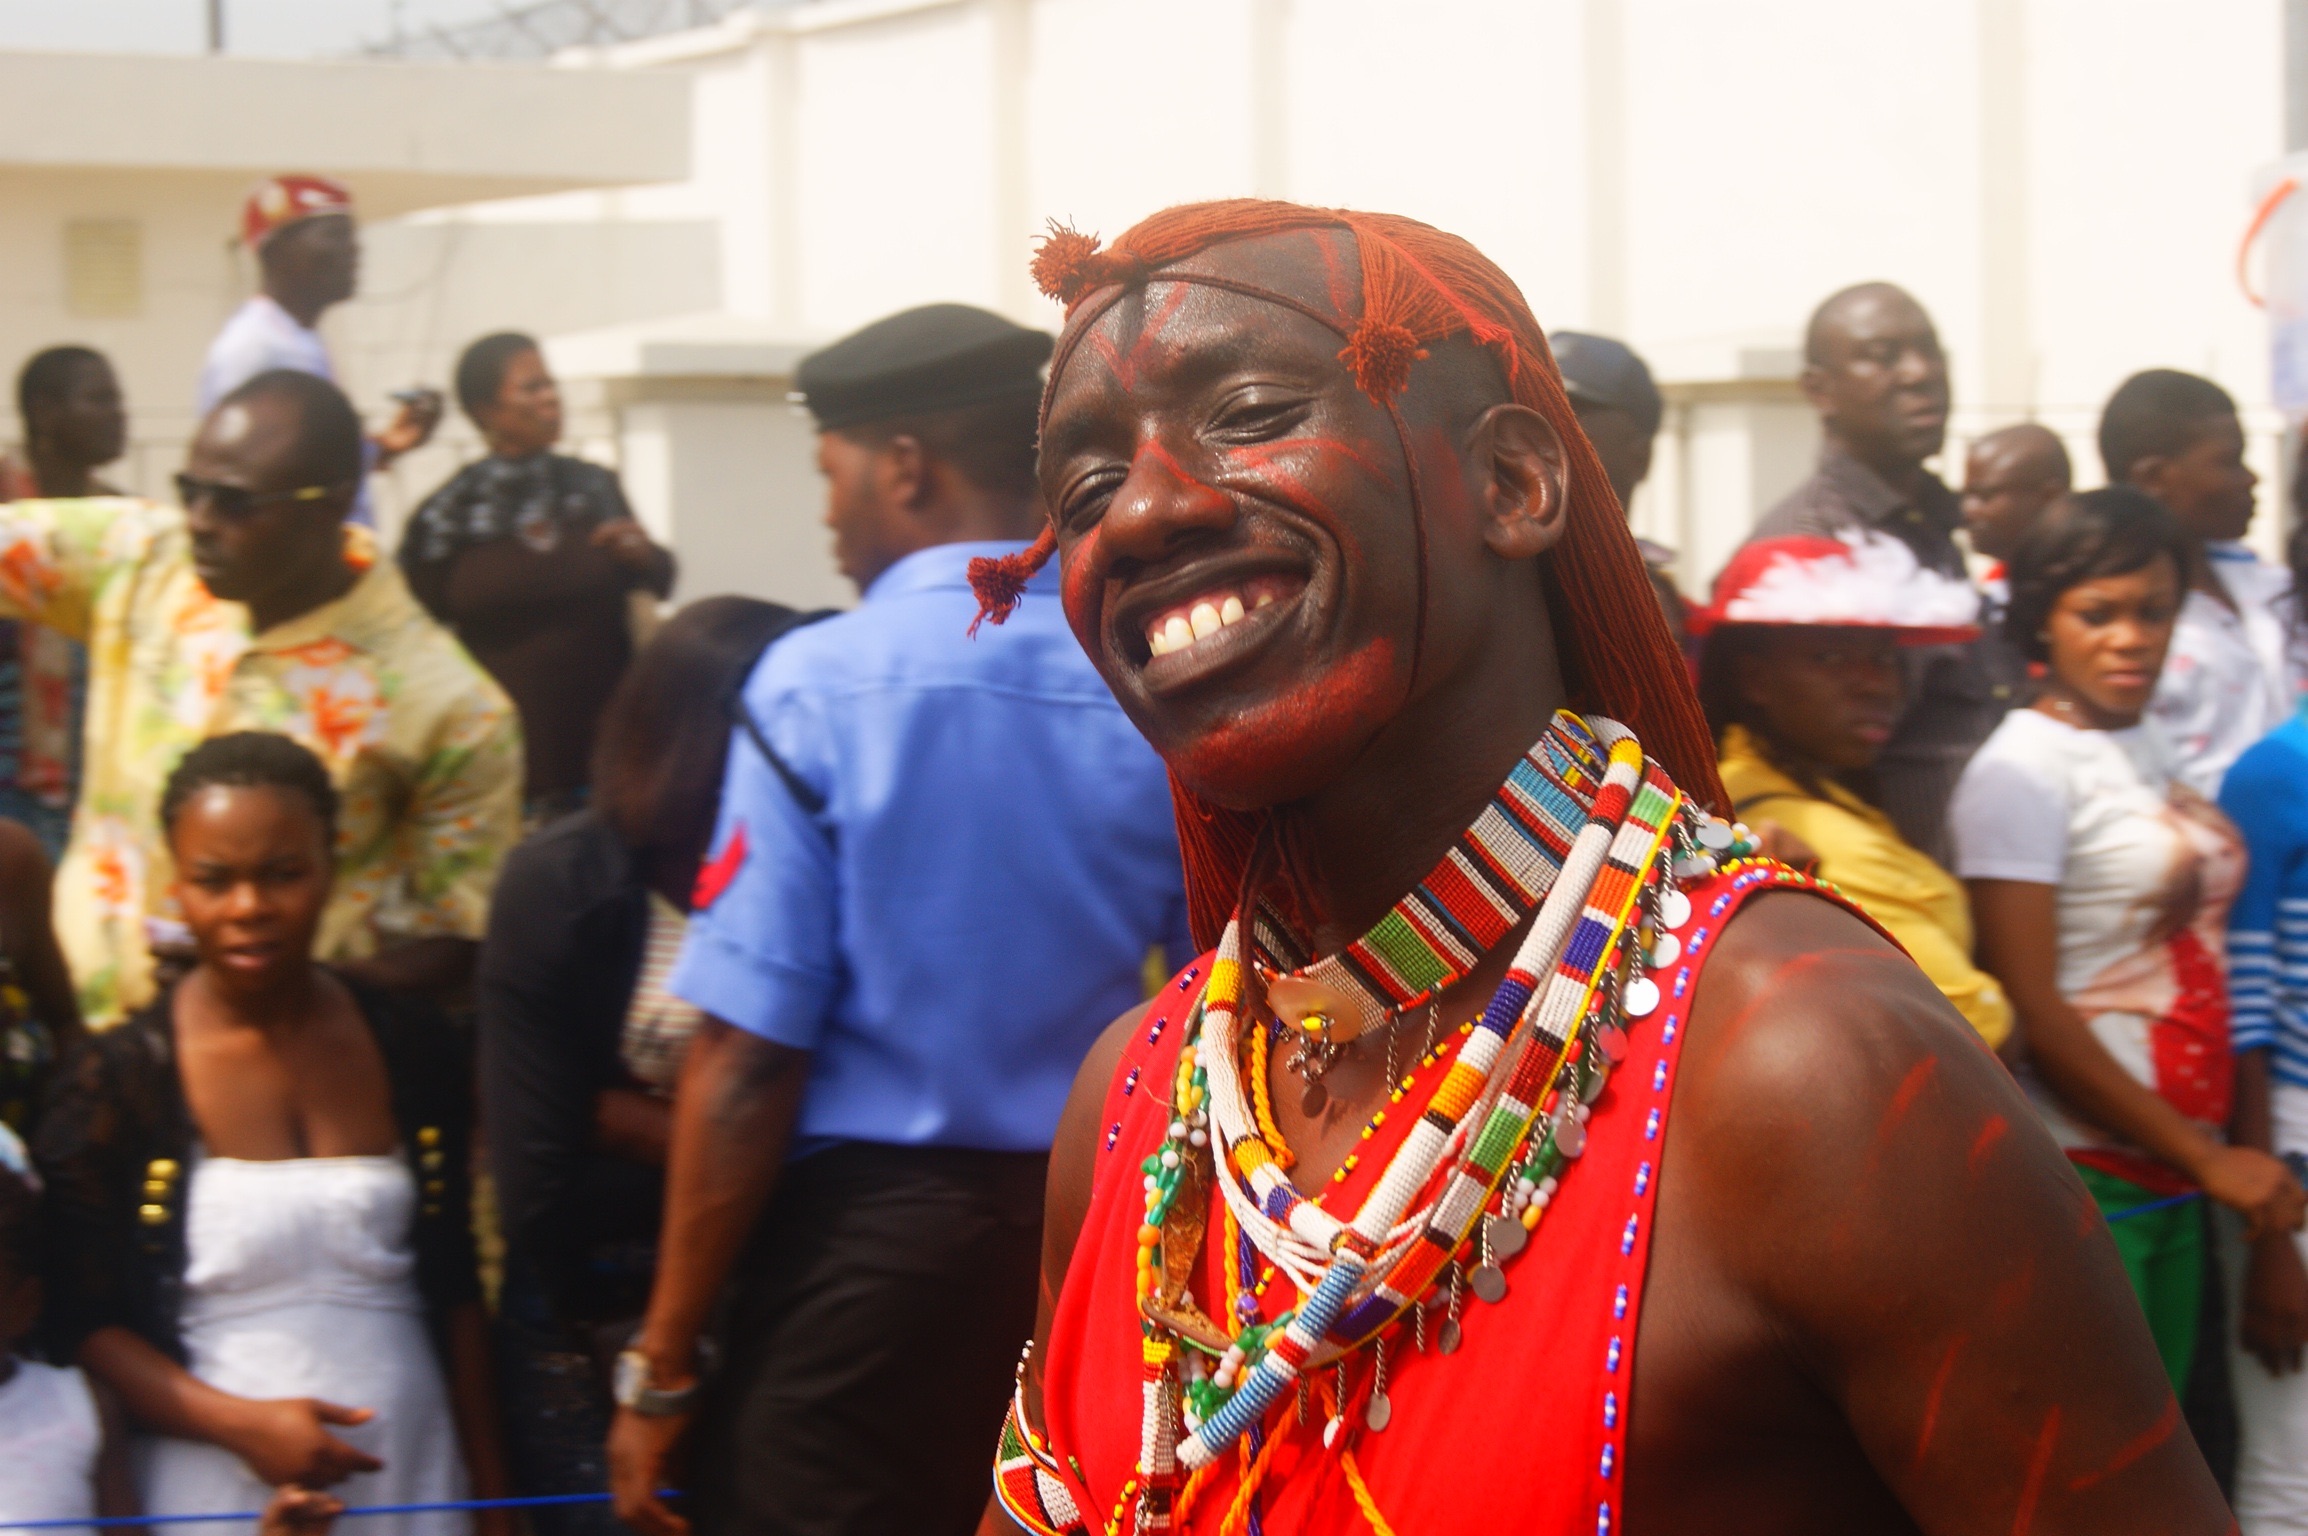
people, crowd, carnival, festival, temple, event, tradition